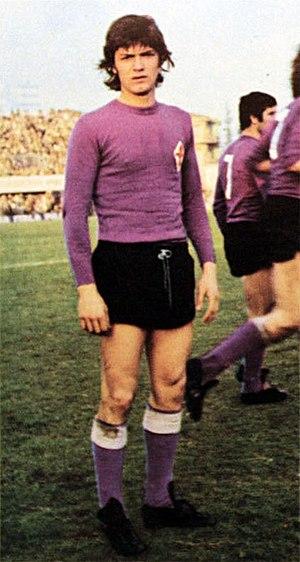
Giancarlo Antognoni [ d͡ʒaŋˈkarlo antoɲˈɲoːni], né le 1ᵉʳ avril 1954 à Marsciano, est un joueur de football italien, devenu dirigeant.
L'Associazione Calcio Firenze Fiorentina, abrégée en ACF Fiorentina ou plus communement Fiorentina est un club italien de football basé à Florence fondé officiellement le 26 août 1926 et refondé le 1ᵉʳ août 2002 après une faillite.